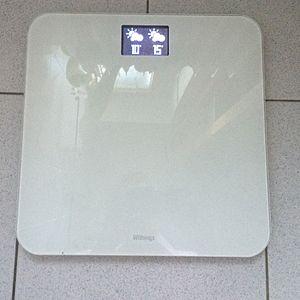
Withings est une entreprise française qui conçoit, développe en France et commercialise des objets connectés, elle est détenue par son co-fondateur Éric Carreel depuis mai 2018 avec à ses côtés Mathieu Letombe comme directeur général.